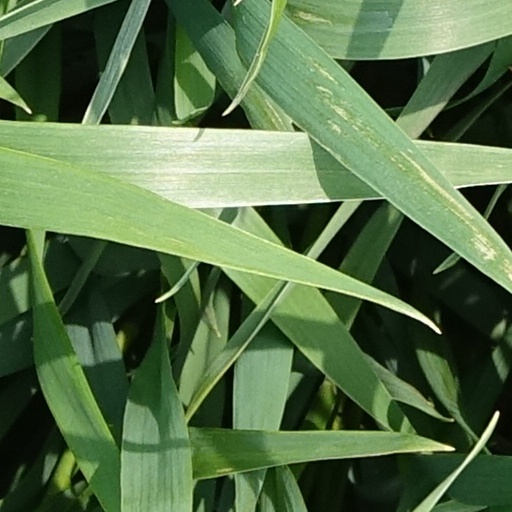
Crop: wheat